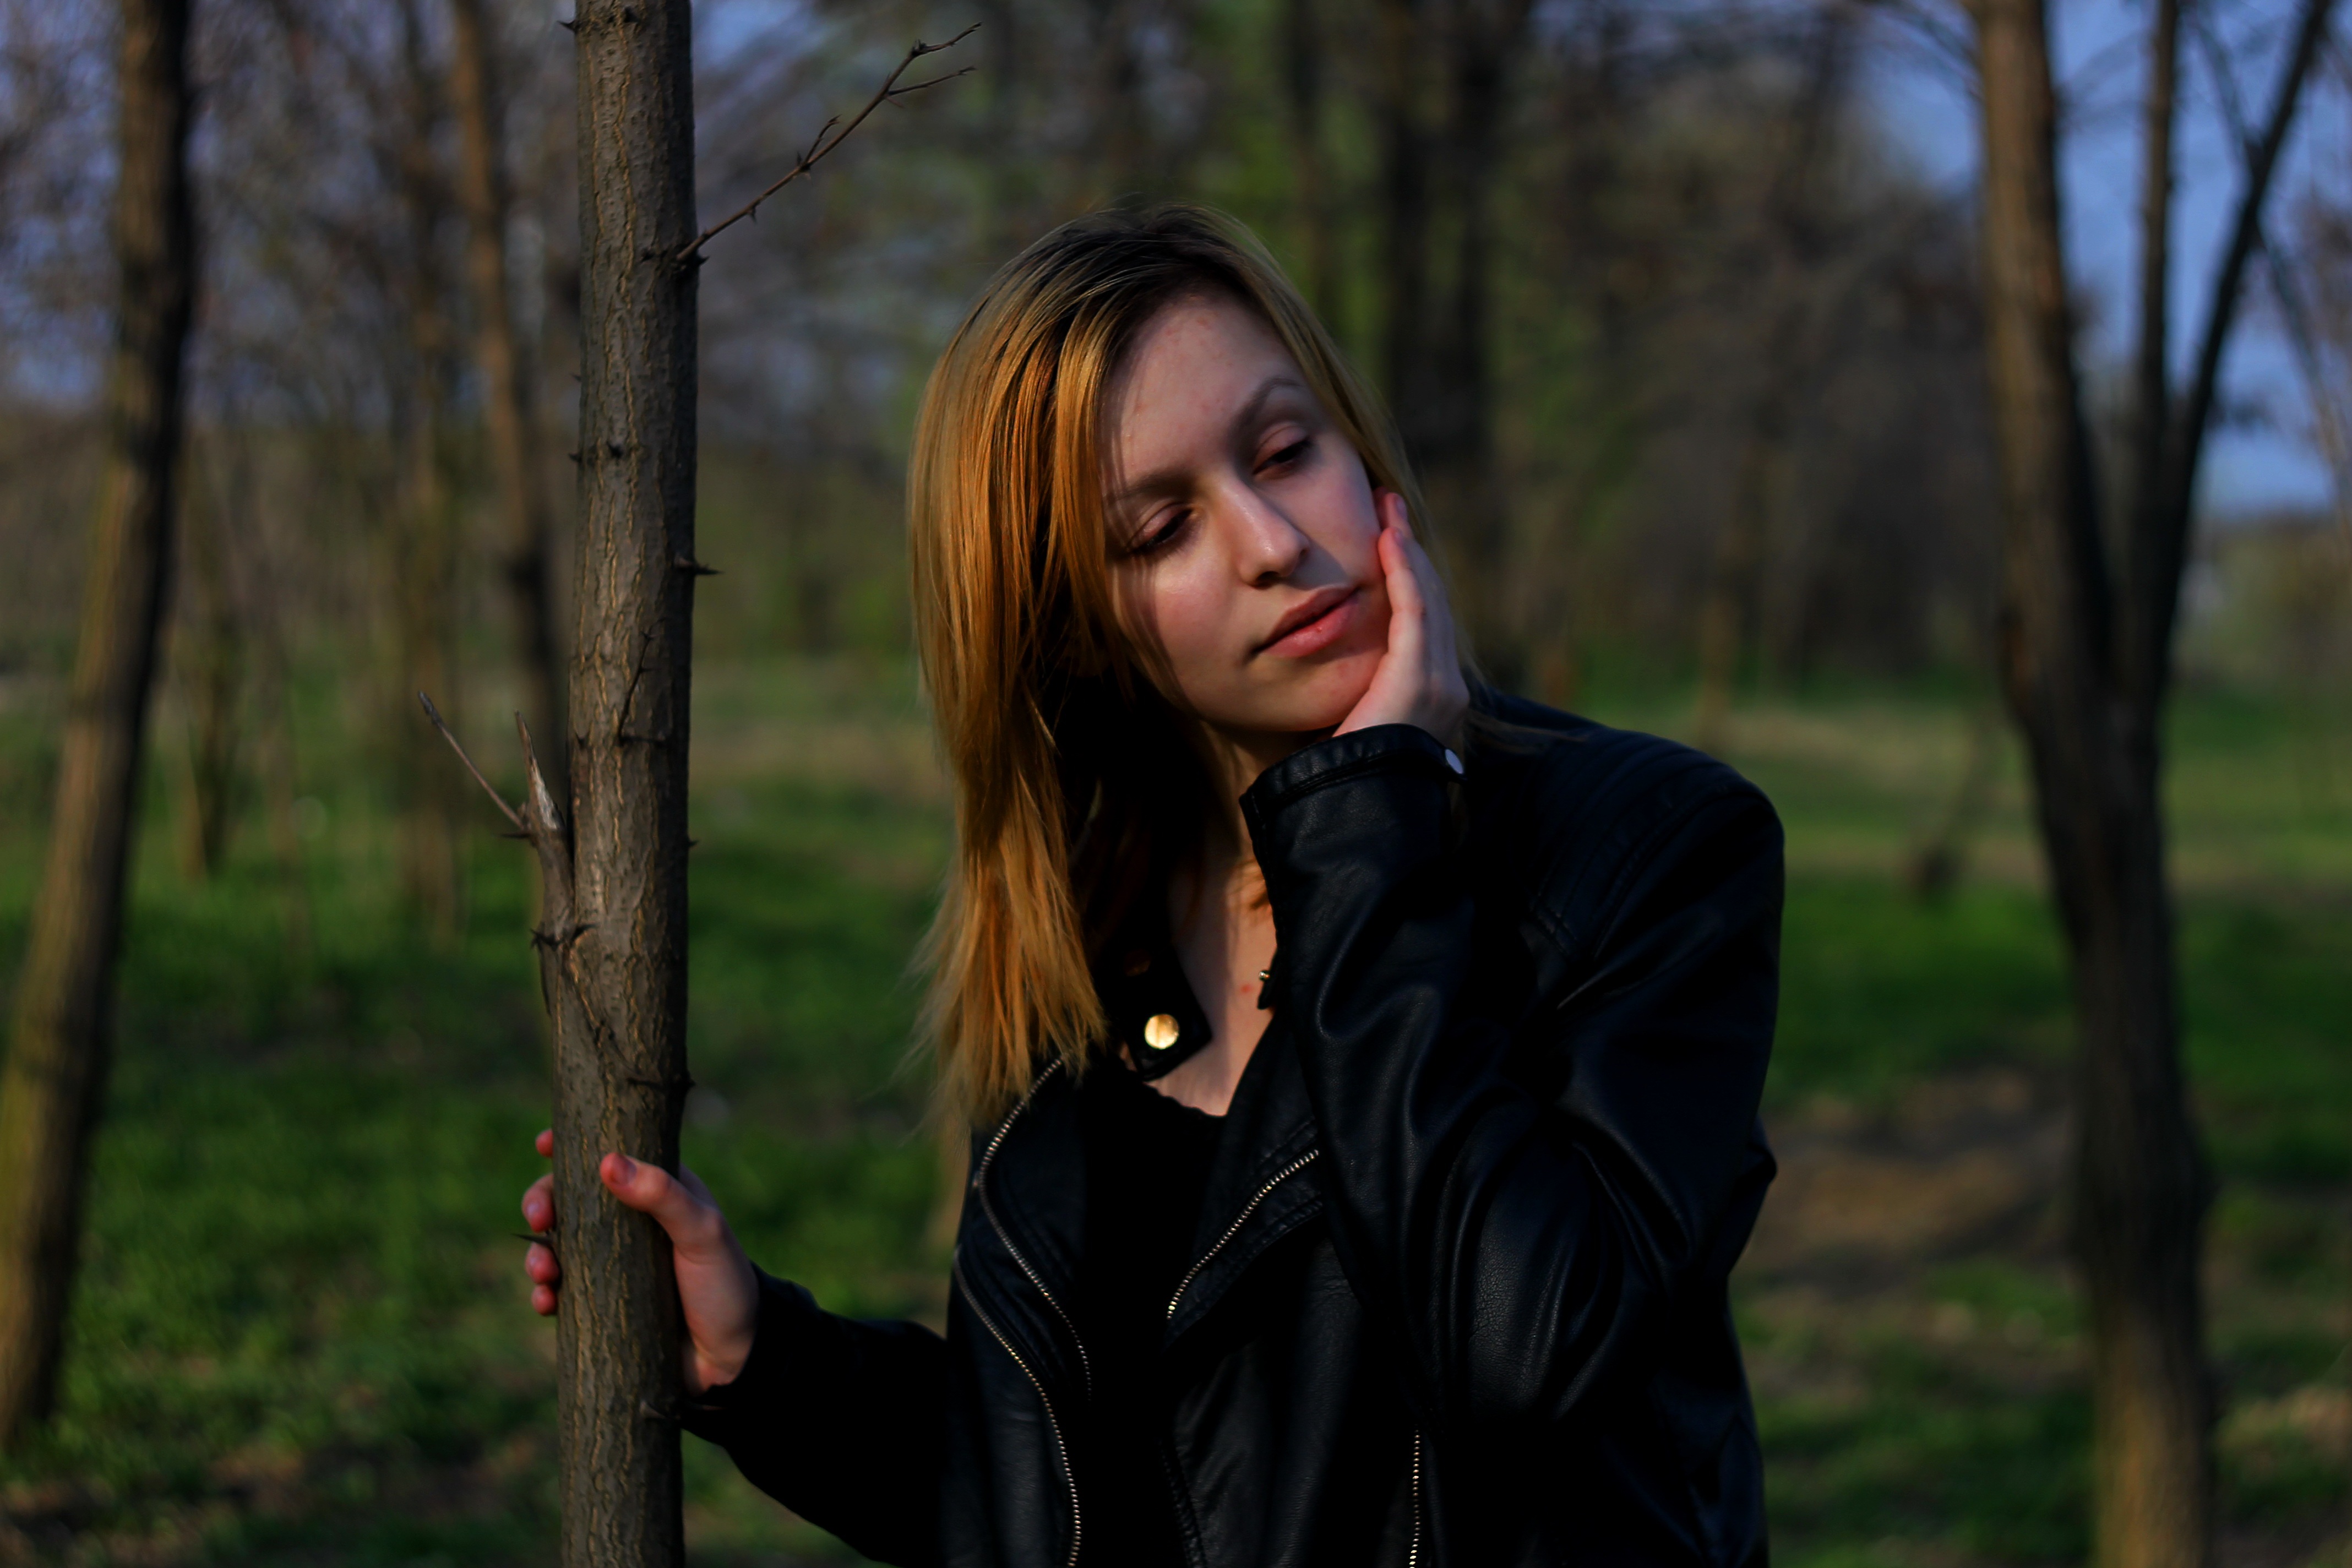
landscape, nature, forest, person, people, girl, sun, woman, photography, sunlight, city, cute, summer, meeting, female, portrait, model, spring, green, autumn, park, fashion, lady, season, coloring, happy, vegetation, photograph, beauty, sexy, nice, style, elegance, charm, sensuality, young people, photo shoot, seduction, fresh air, portrait photography